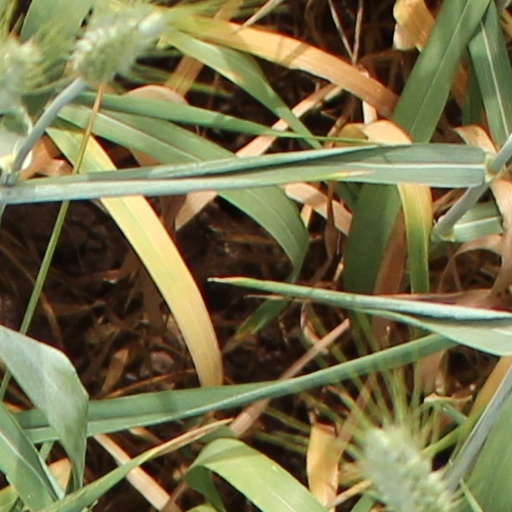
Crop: wheat